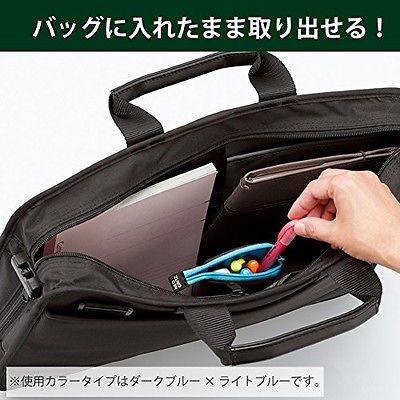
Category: stapler